Morocco–Spain relations

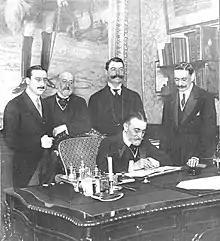
French ambassador to Spain Léon Geoffray signs the French-Spanish treaty sealing the creation of the Spanish protectorate in Morocco (27 November 1912)

The Spanish Protectorate over Morocco was established 27 November 1912 by decree of the Treaty Between France and Spain Regarding Morocco. Relative to France, which was assigned control over most of the Moroccan State, Spain ended up with a small territory in northern Morocco, largely mountainous and not easily accessible, and to which the Cape Juby strip, a small strip of land in Southern Morocco, bordering with the Spanish Sahara added up. The city of Tangier became an international zone.